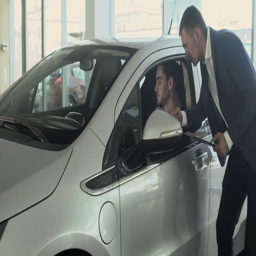
the customer inspects a car 's cabin and talks with seller in car showroom